Warren G. Harding

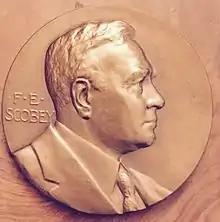
Harding made his friend, Frank E. Scobey, Director of the Mint. Medal by Chief Engraver George T. Morgan.

Entering the 1922 midterm congressional election campaign, Harding and the Republicans had followed through on many of their campaign promises. But some of the fulfilled pledges, like cutting taxes for the well-off, did not appeal to the electorate. The economy had not returned to normalcy, with unemployment at 11 percent, and organized labor angry over the outcome of the strikes. From 303 Republicans elected to the House in 1920, the new 68th Congress saw that party fall to a 221–213 majority. In the Senate, the Republicans lost eight seats, and had 51 of 96 senators in the new Congress, which Harding did not survive to meet.